Ephraim Kingsbury Avery

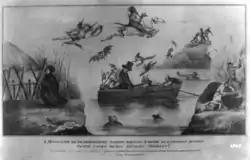
1833 print depicting Avery being transported to hell by demons.

On June 2, 1833, after deliberating for 16 hours, the jury found Ephraim Kingsbury Avery "not guilty". The minister was set free and returned to his position in the Methodist Church, but the public opinion was that Avery had been wrongfully acquitted. Rallies hanged or burned effigies of Avery, and he himself was once almost lynched in Boston. A great deal of anger was also directed at the Methodist Church. To ease tensions, the church's New England Conference convened a trial of its own, chaired by Wilbur Fisk, in which Avery was again acquitted. This did little, if anything, to quell public antipathy toward Avery or the church.